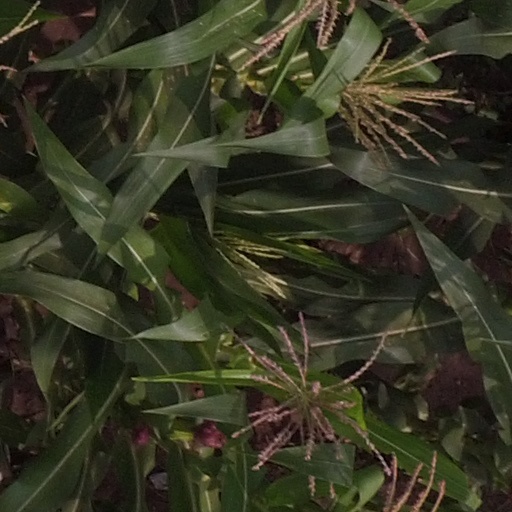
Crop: maize; corn